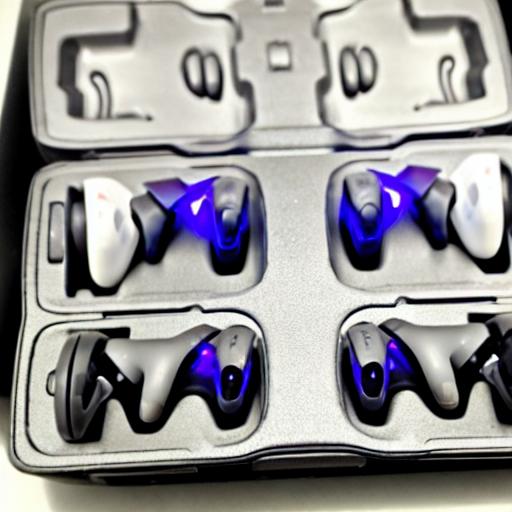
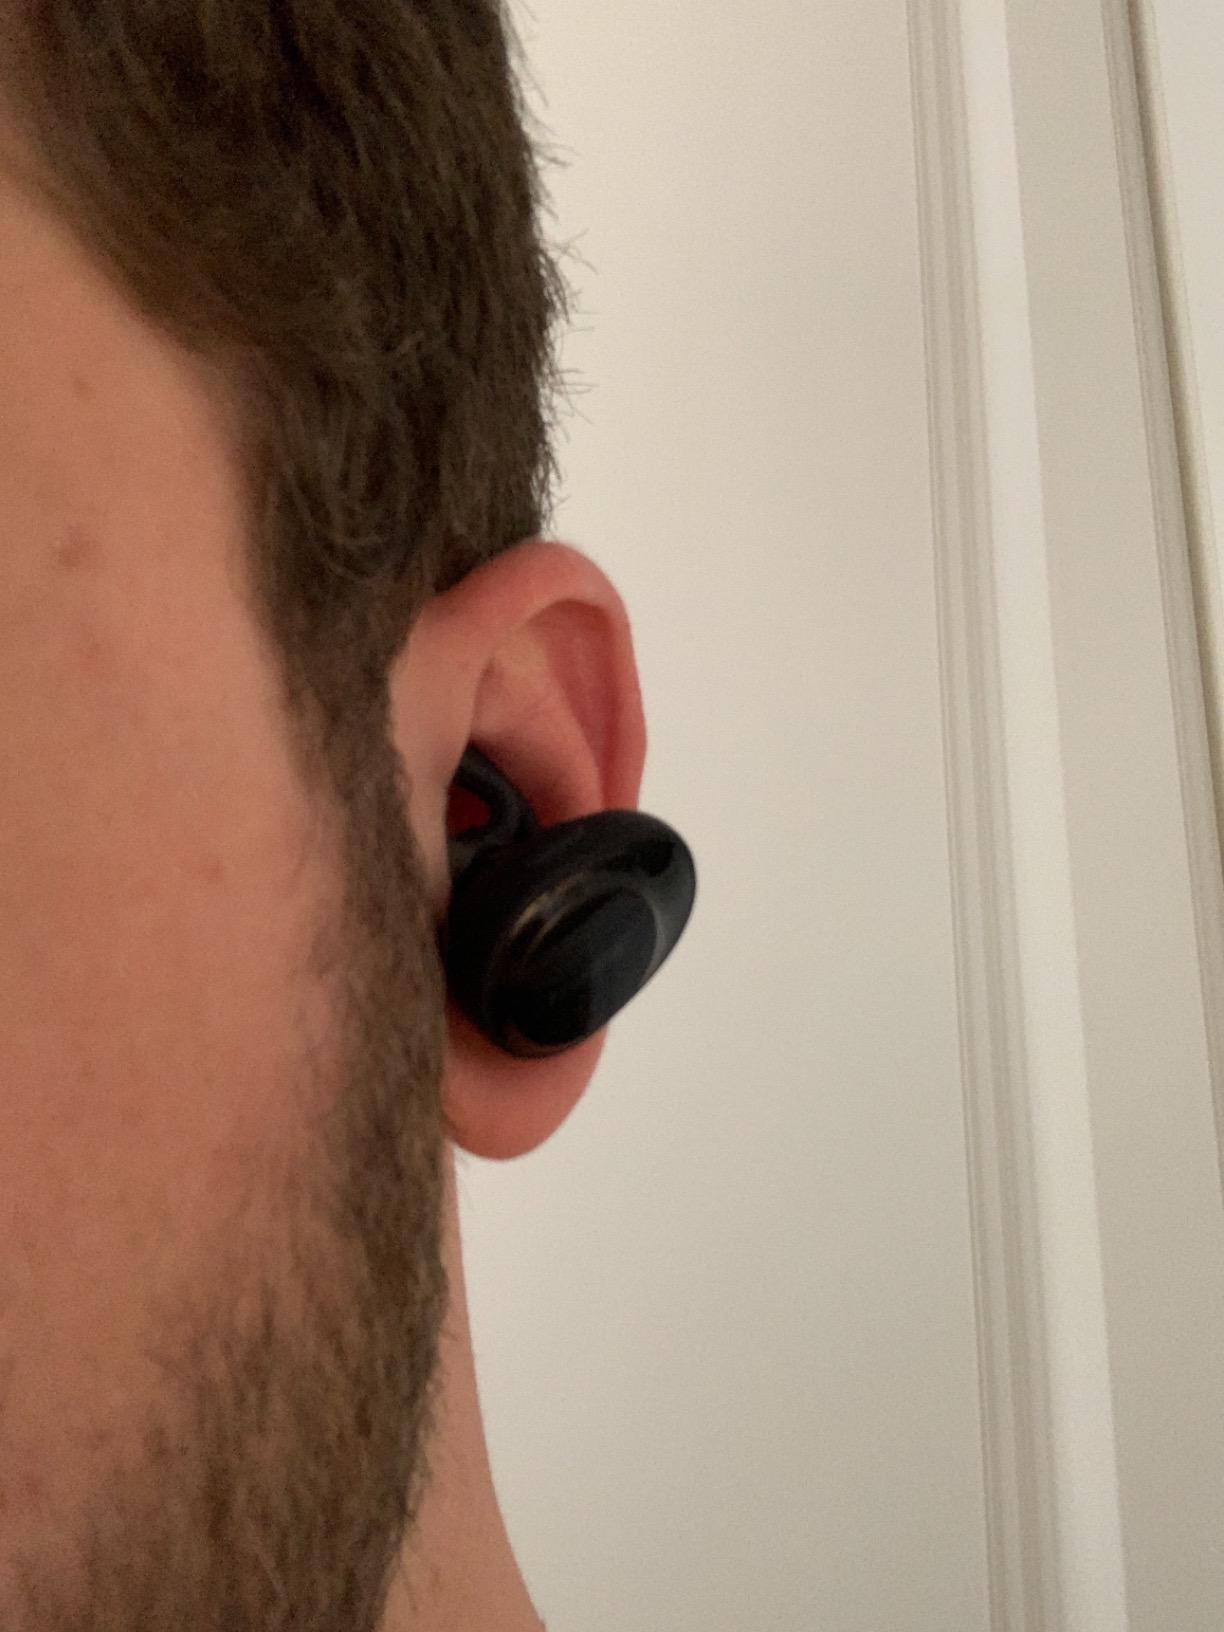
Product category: earbuds
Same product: no